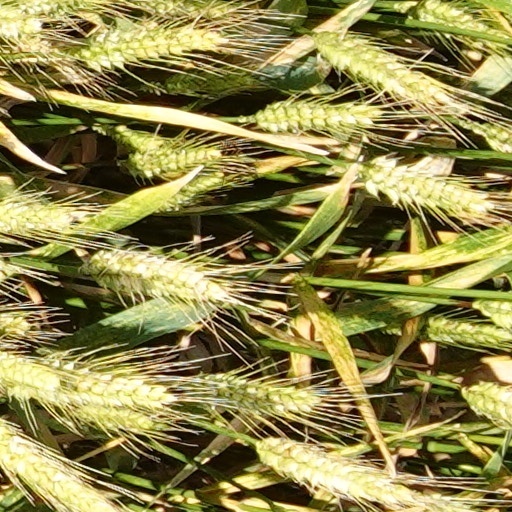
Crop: wheat